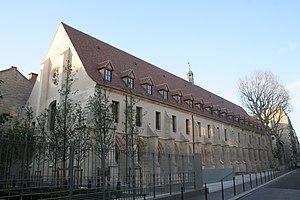
Façade du Collège des Bernardins de jour
Cet article recense les monuments historiques du 5ᵉ arrondissement de Paris, en France.
Le collège des Bernardins, ou collège Saint-Bernard, situé nᵒ 20 rue de Poissy dans le 5ᵉ arrondissement de Paris, est un ancien collège cistercien de l'historique Université de Paris. Fondé par Étienne de Lexington, abbé de Clairvaux, et construit à partir de 1248 avec les encouragements du pape Innocent IV, il servit jusqu'à la Révolution française de résidence pour les moines cisterciens étudiants à l'Université de Paris.